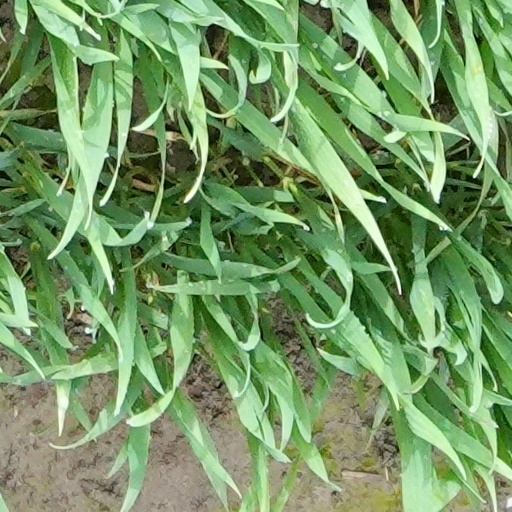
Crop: wheat